Riverside Shakespeare Company

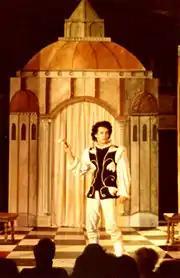
"The Mandrake" with Tom Hanks as Callimaco, 1979

In 1979 the Riverside Shakespeare Company mounted Niccolo Machiavelli's Renaissance farce, "The Mandrake", in the large second floor auditorium of the "Casa Italiana" of Columbia University located at West 117th and Amsterdam Avenue.